Simon Harcourt (soldier)

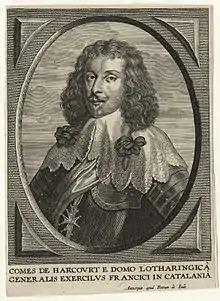

Sir Simon Harcourt (1601–1642) was an English soldier of fortune, and wartime governor of the city of Dublin.